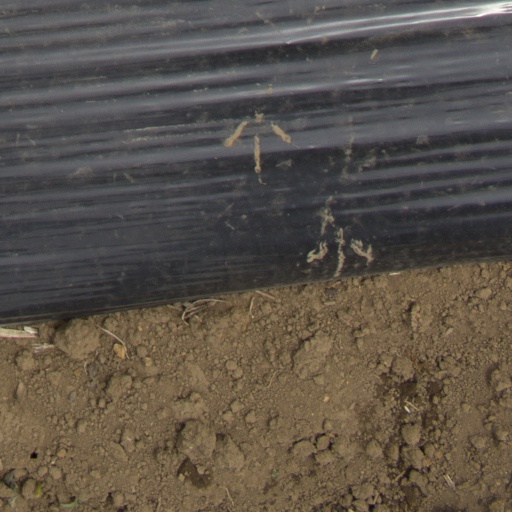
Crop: Jerusalem artichoke